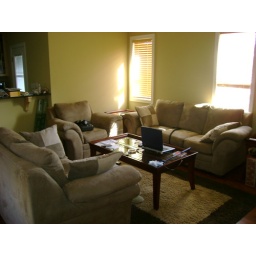
I can't wait until the computer gets a home in the office!